Raleigh Chopper

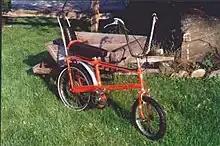
The Glider Fastback 100 version was sold by Eatons of Canada

The following full tools list was put together to aid those who own a MK-IV in knowing which tools are required for each part of the bike.